Climate Pledge Arena

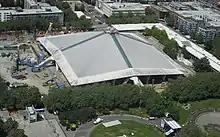
Arena under renovation in August 2019

The remodeled arena maintained the architectural integrity of the original roofline by using the existing steel trusses in combination with four new main diagonal trusses. The wood, steel and concrete from the demolition was either reused in construction of the new arena or sold to recyclers. The original acoustical panels, the panels attached to the roof that keep the space from echoing, were refurbished and reused. The court was lowered below street level to allow for 3,000 more seats. The doors opened to the newly renovated arena on October 26, 1995. The sightlines, however, benefitted the SuperSonics at the expense of the junior Thunderbirds. The floor was just barely large enough to fit a regulation ice rink. Many seats in the lower level were so badly obstructed that almost half the lower level was curtained off for T-Birds games. The new scoreboard was significantly off-center in the ice hockey configuration, hanging over one blue line instead of the center-ice faceoff circle.